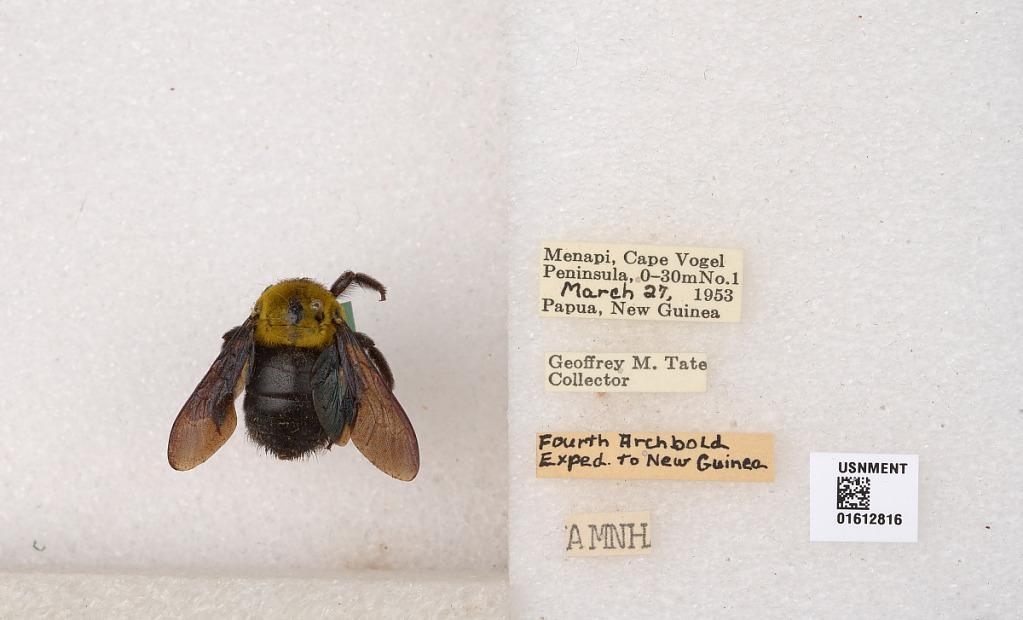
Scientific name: Xylocopa (Koptortosoma) sp.
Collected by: G. Tate
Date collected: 1953-3-27
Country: Papua New Guinea
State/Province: Milne Bay
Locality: Menapi